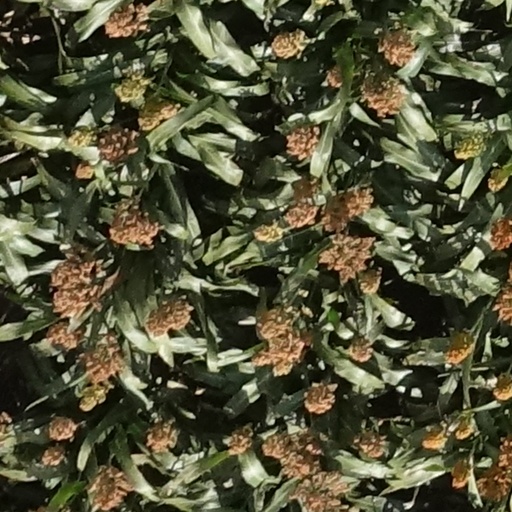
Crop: sorghum